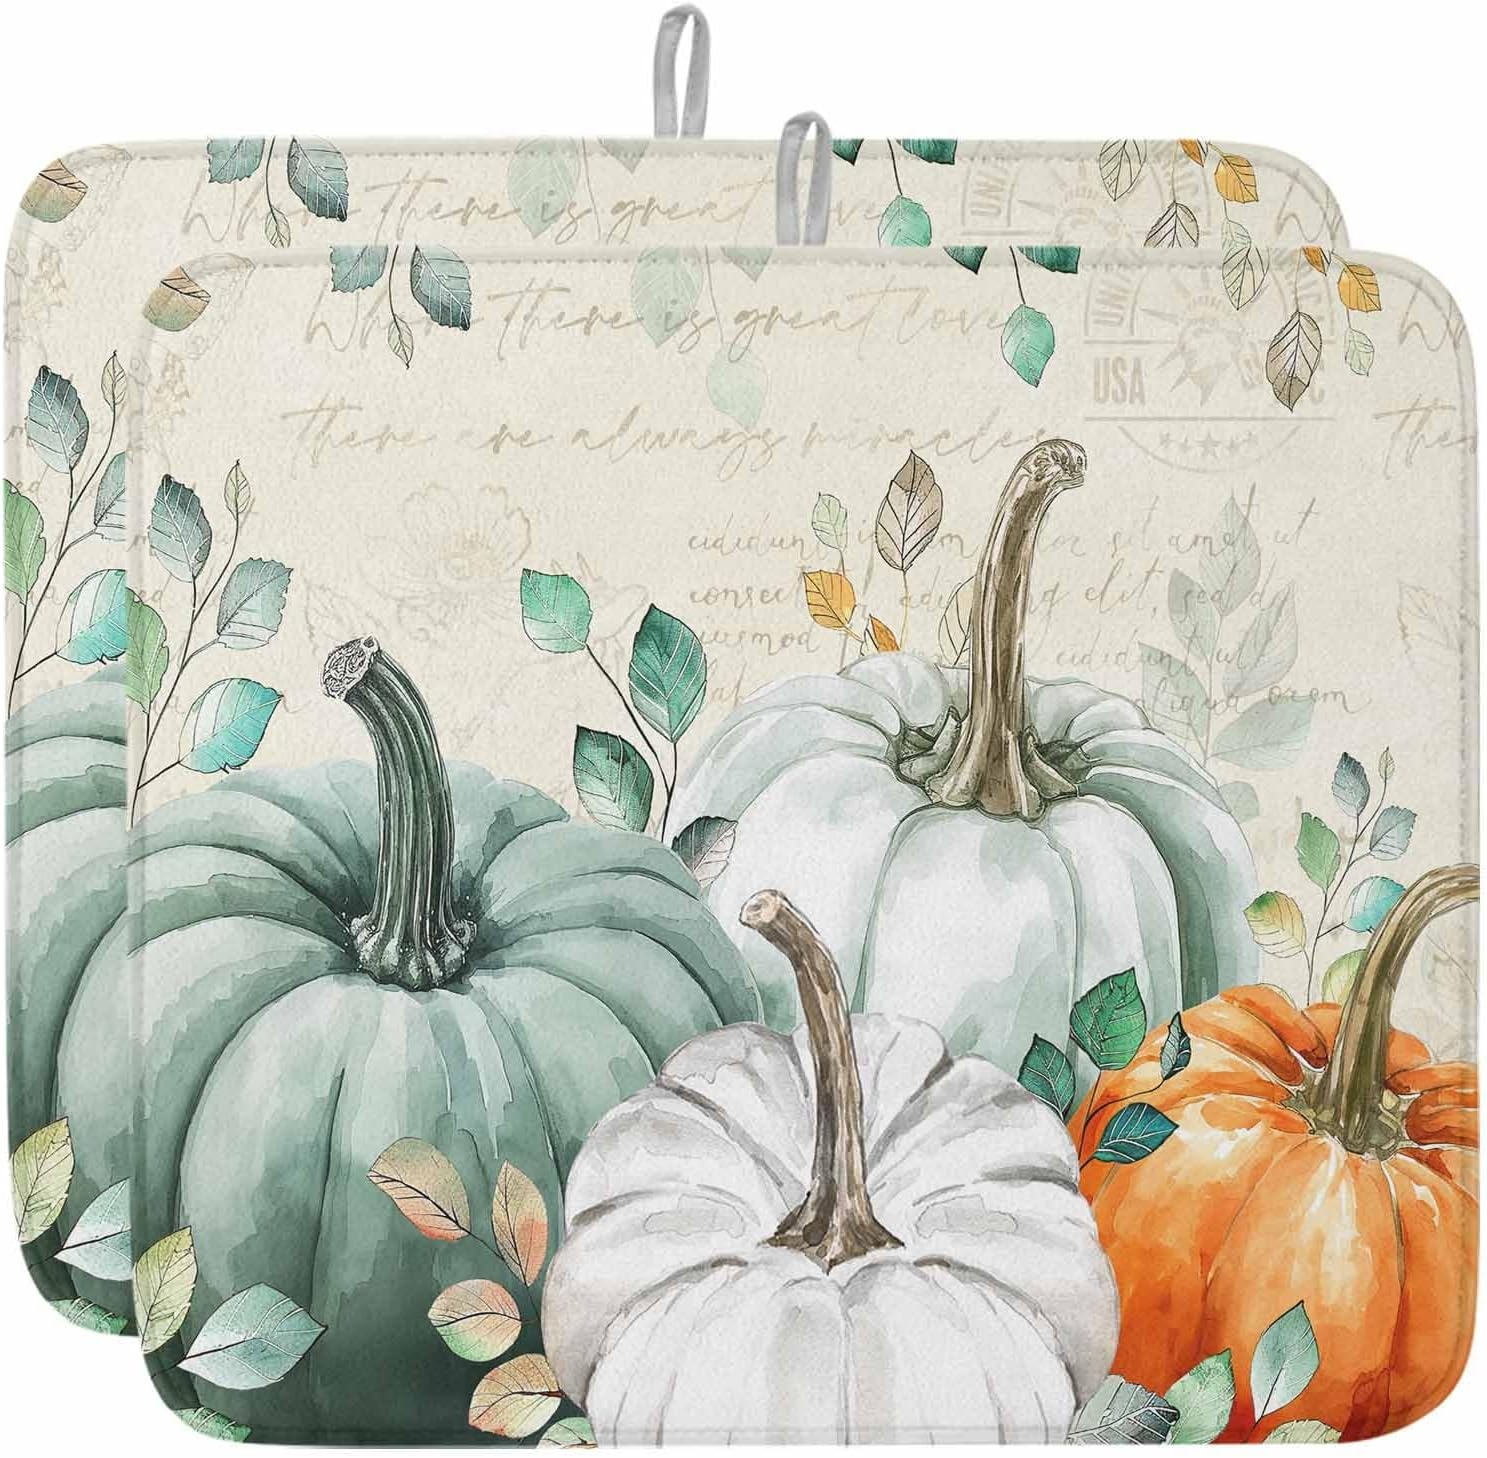
Fall Dish Drying Mat for Kitchen Counter Green Pumpkin Drying Pad Absorbent Drying Mats for Countertops Sinks Draining Racks Eucalyptus Leaves Drainer Holiday Harvest Thanksgiving Decorations 16x18
Overview Color : Green Pumpkin Material : Polyester Product Dimensions : 16"L x 18"W Brand : LooPoP Product Care Instructions : Dishwasher Safe, Hand Wash Only About this item Absorbent & Non Slip - Our dish drying mat is made of high absorbent microfiber which is reversible and does not fade. Fast dry and keep the kitchen countertop dry and tidy. The back has an anti-slip design for preventing the mat slip. Classic Size - 2 Pack Kitchen drying mat measures 16x18 inch fits most counters and is perfect for your daily use. Soft pliable material and lightweight make it easy to fold up for storage and roll up. Fall & Thanksgiving Decor - Pumpkin with eucalyptus leaves drying mats can add an chic holiday vibe and charm to your kitchen or coffee bar counter. The drying mat for kitchen counter with a unique hanging rope design that can be hung without occupying any space. Protect Tableware & Countertop - The thick drying mat protects your counters. Fits perfectly under the dish drying rack/drainer with room to spare for utensils and knives. It also protects small appliances such as a mixer, blender, or coffee maker. Clean & Care - Machine or hand washable. Throw it in the washing machine with cold water and mild detergent, use the dryer, or hang it up to dry.
Brand: LooPoP
Category: Home & Garden > Kitchen & Dining > Kitchen Tools & Utensils > Dish Racks & Drain Boards